Her Wild Oat

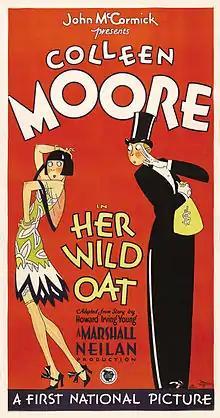
Film poster

Her Wild Oat is a 1927 American silent comedy film made by First National Pictures, directed by Marshall Neilan, and starring Colleen Moore. The screenplay was written by Gerald C. Duffy, based on a story by Howard Irving Young.